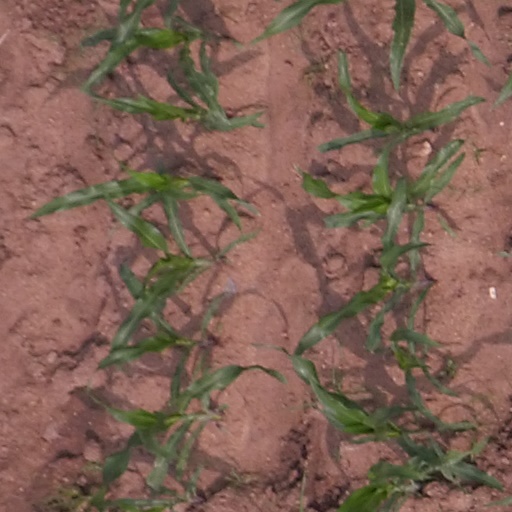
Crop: maize; corn